Bendix G-15

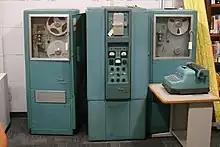
Bendix G-15 computer, 2015

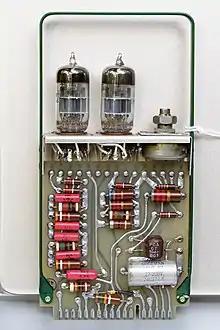
A read amplifier module from a G-15

The Bendix G-15 is a computer introduced in 1956 by the Bendix Corporation, Computer Division, Los Angeles, California. It is about and weighs about . The G-15 has a drum memory of 2,160 29-bit words, along with 20 words used for special purposes and rapid-access storage.